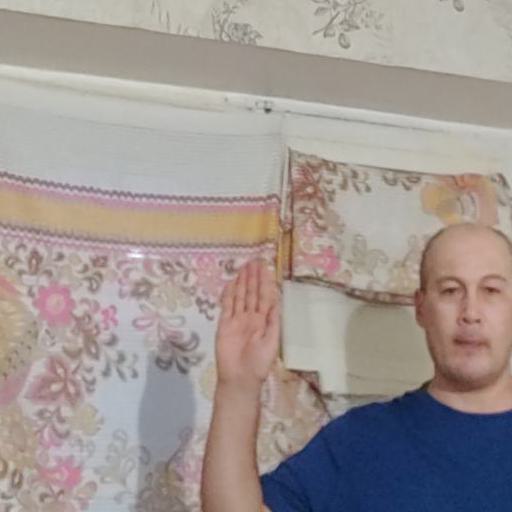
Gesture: stop